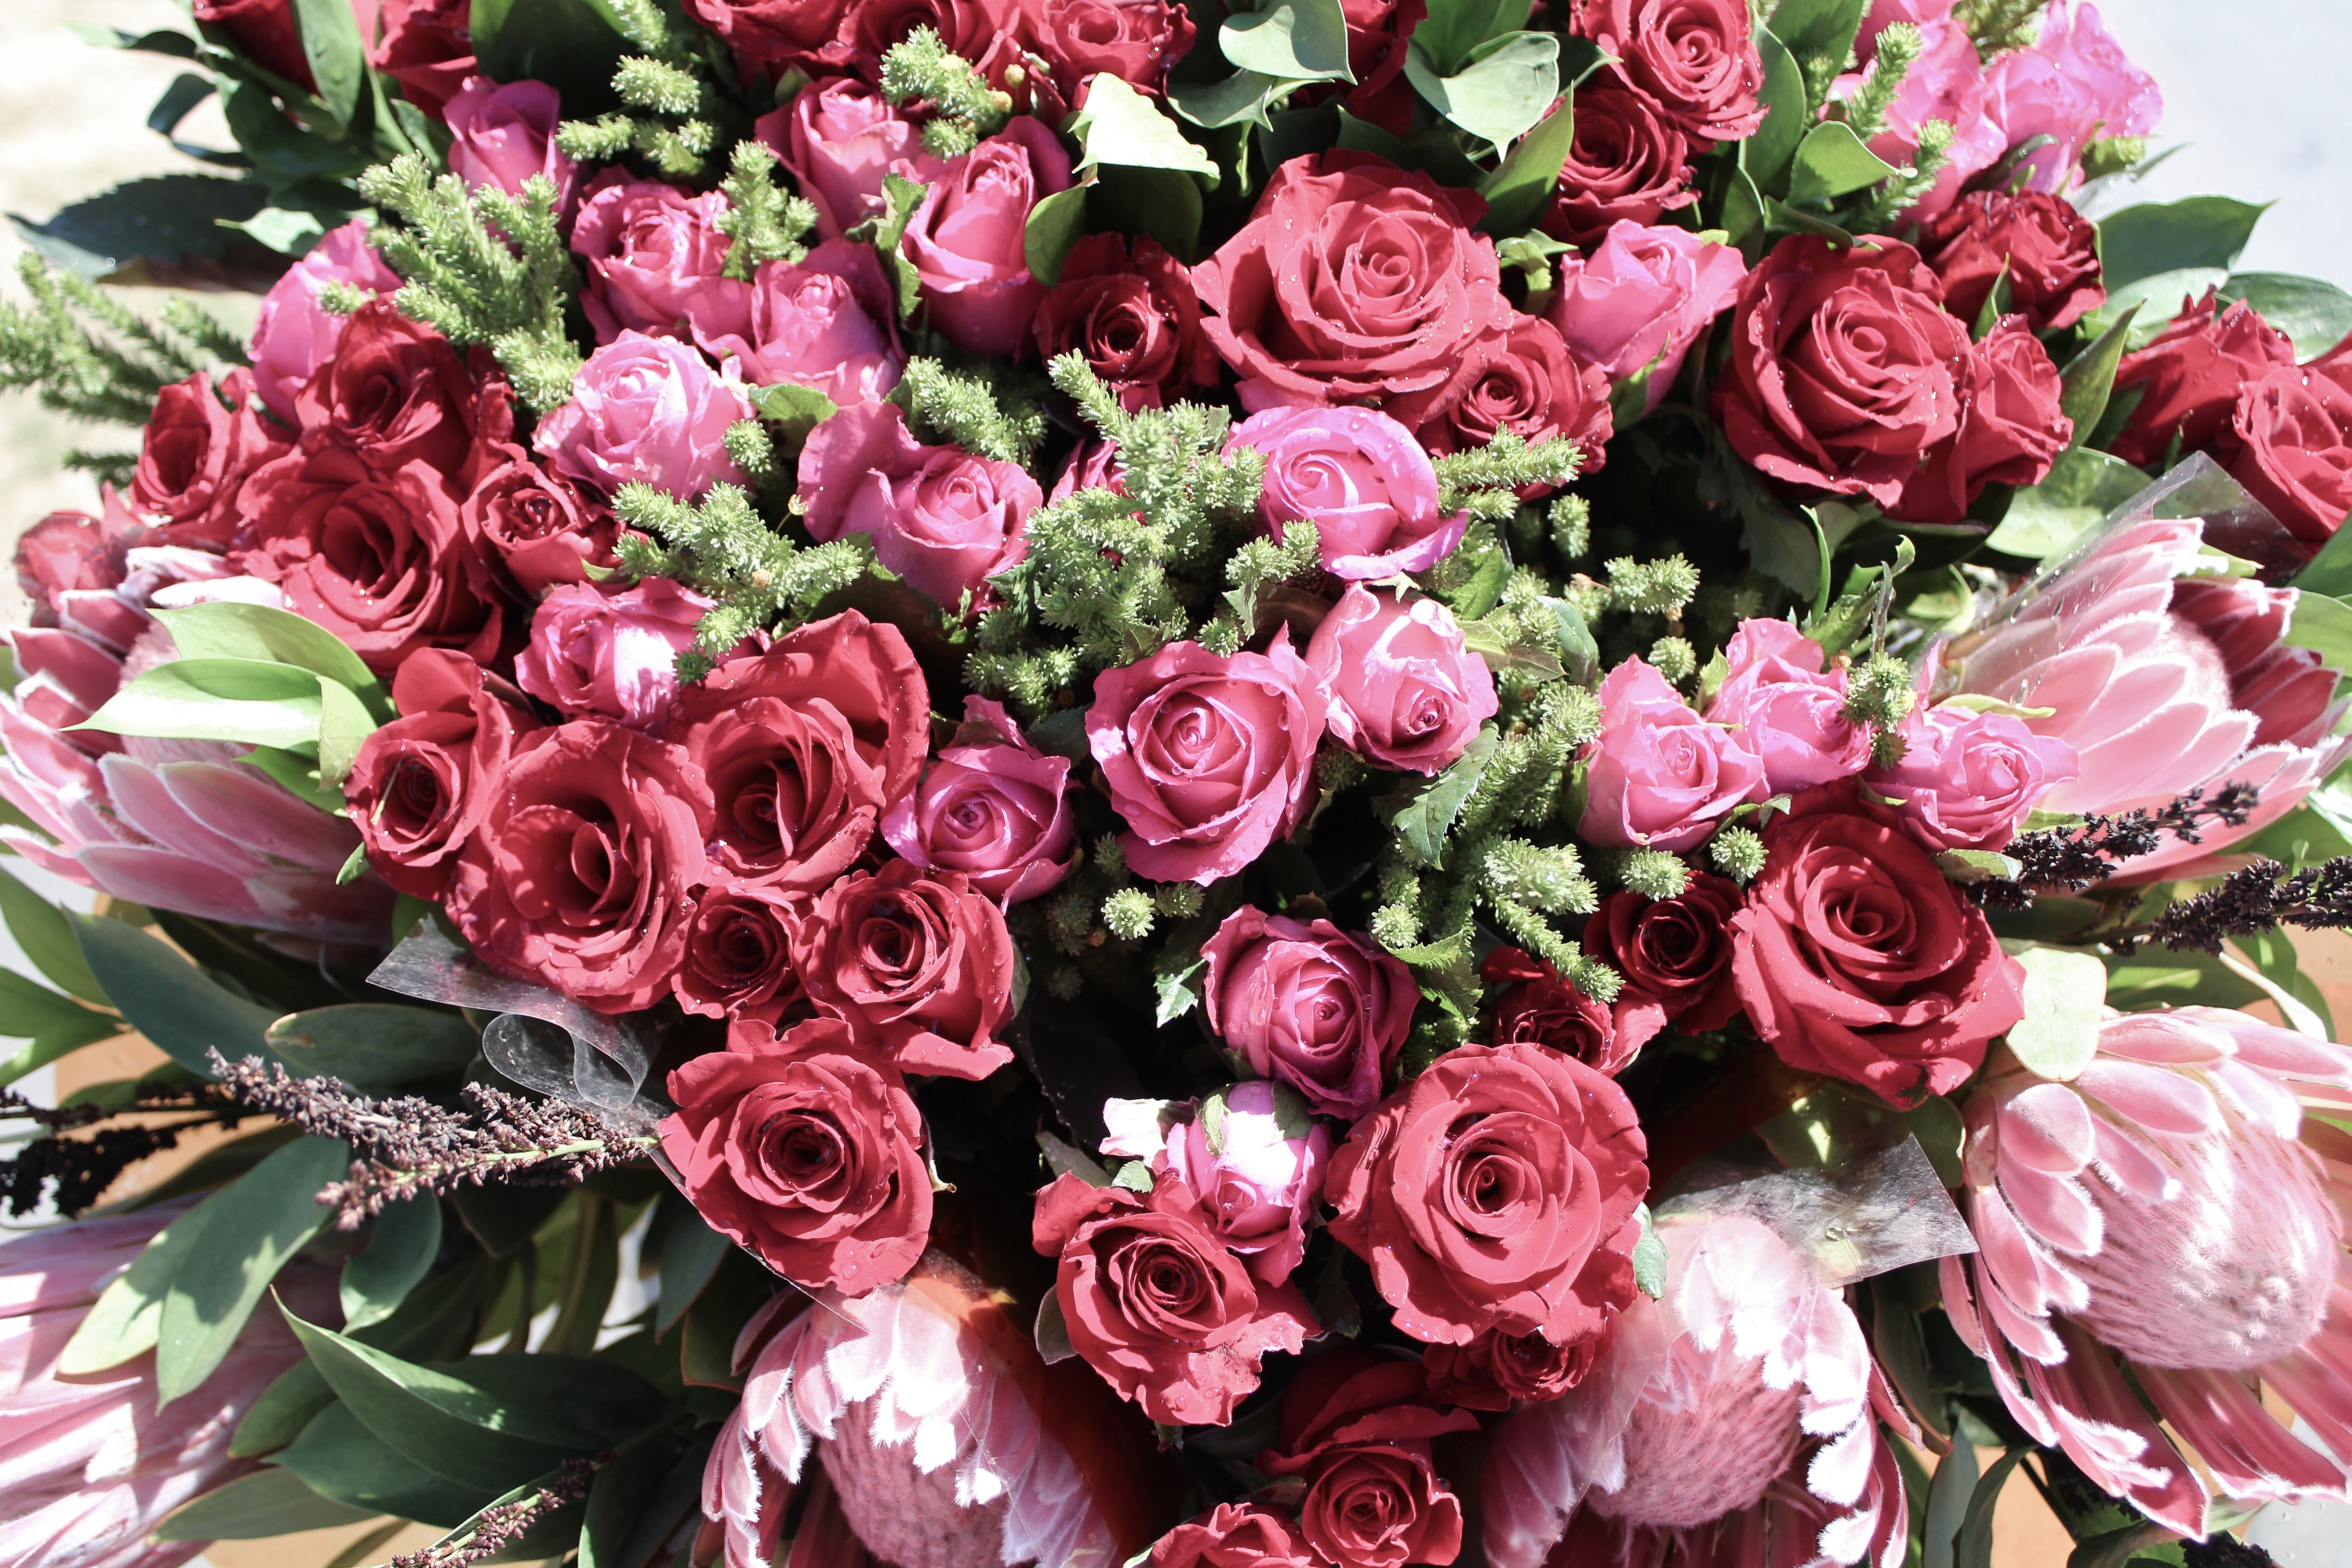
blossom, plant, flower, petal, bloom, bouquet, rose, red, pink, wedding, flowers, bouquet of roses, floristry, floribunda, fragrance, valentine's day, flowering plant, garden roses, rose family, flower bouquet, cut flowers, floral design, land plant, flower arranging